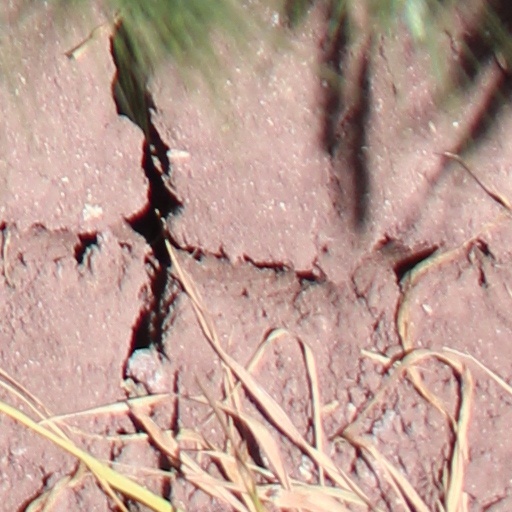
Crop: wheat